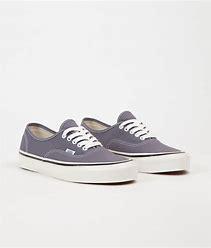
Brand: Vans
Model: Authentic 44 DX